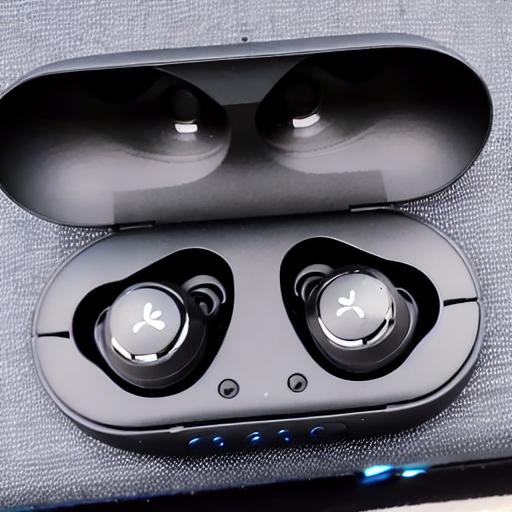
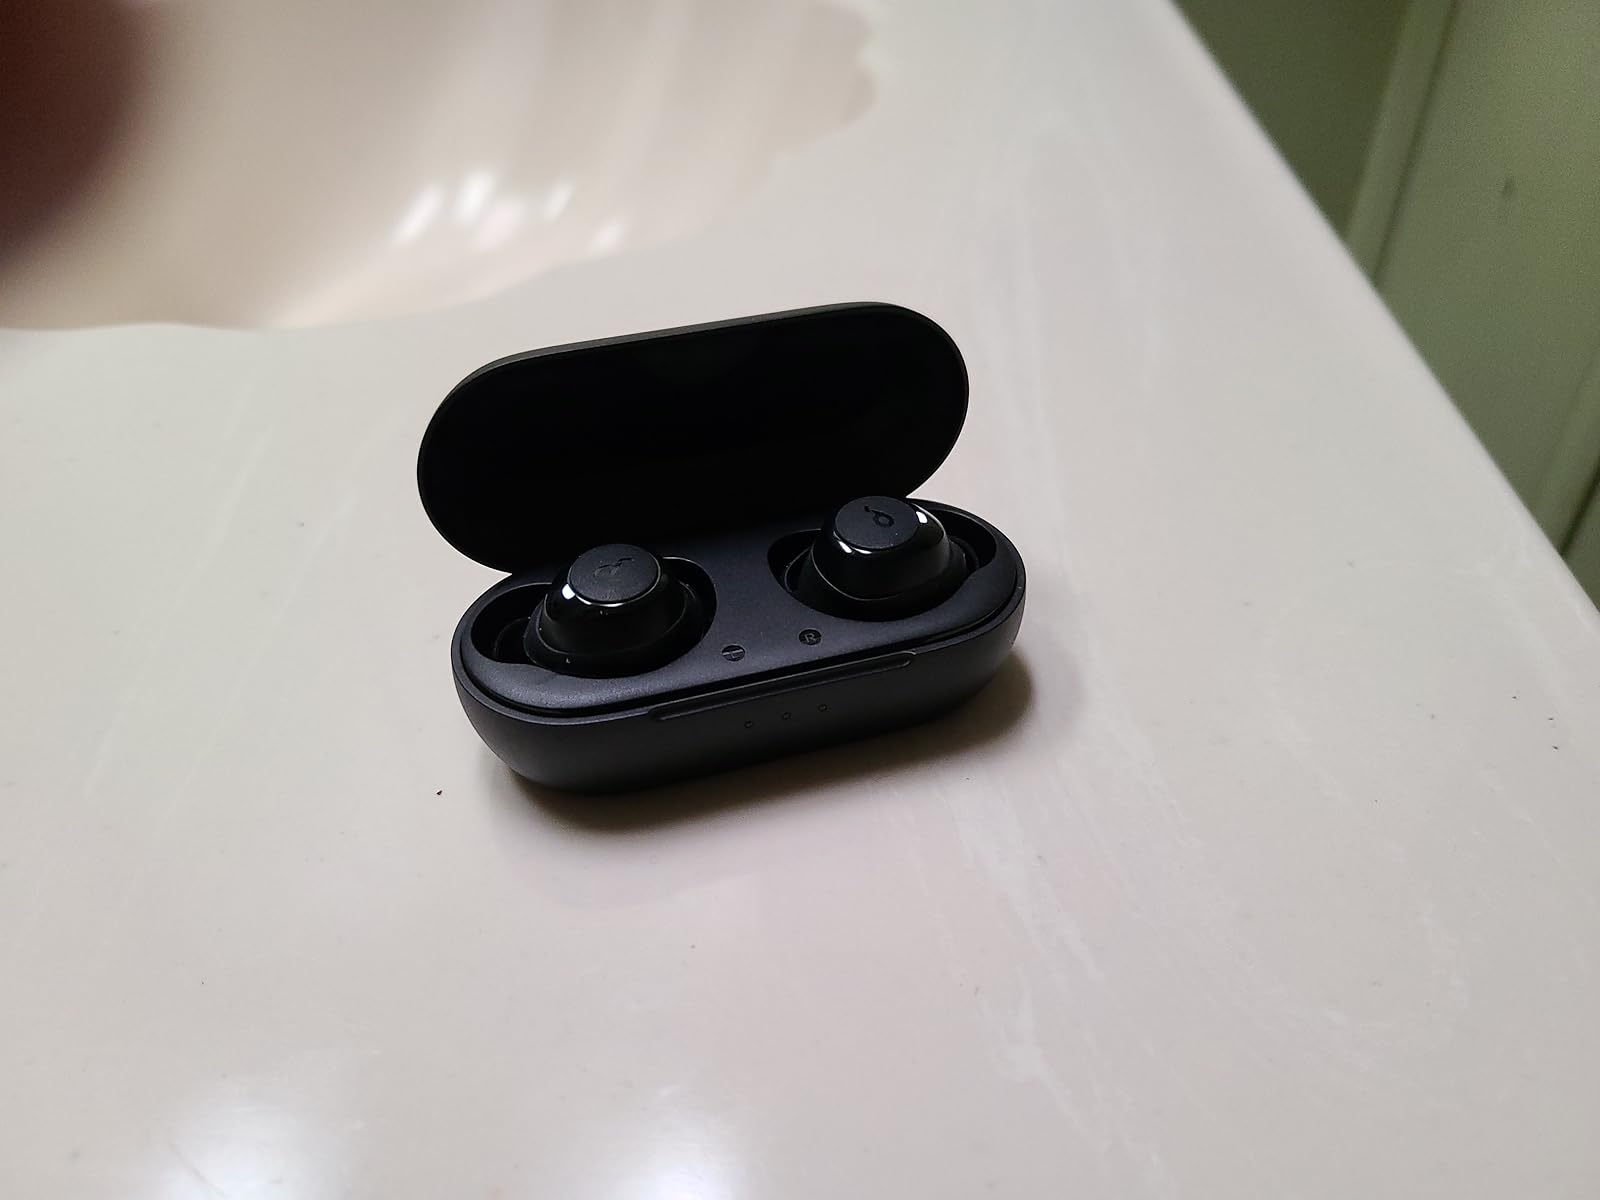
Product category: earbuds
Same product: no